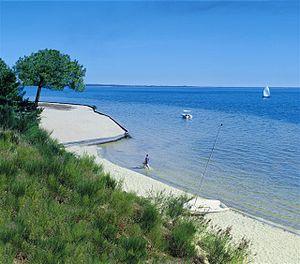
Bord du Lac de Biscarrosse
La Nouvelle-Aquitaine est une région administrative française, créée par la réforme territoriale de 2015 et effective au 1ᵉʳ janvier 2016, après les élections régionales de décembre 2015.
Le pays de Born est un petit pays côtier du Nord du département français des Landes qui compte 14 communes.